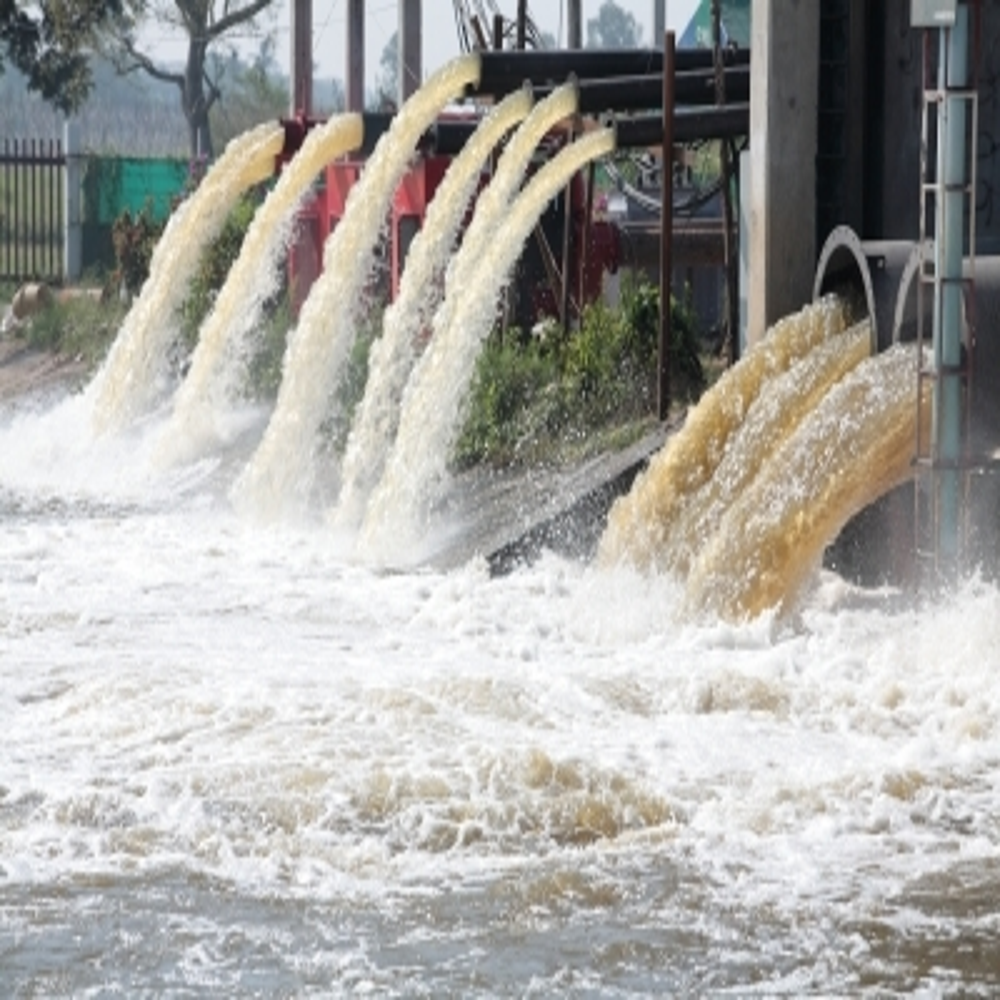
Body of water present: yes
Land polluted: no
Water polluted: yes
Pollution percentage: 60%